Amat-Mamu (daughter of Sin-ilum)

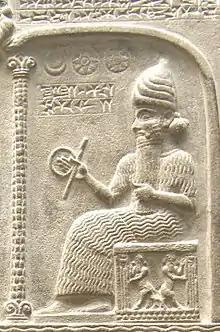
A depiction of Shamash

Amat-Mamu was a nadītu, a priestess to the god Shamash. She was the daughter of Sin-ilum (also transcribed as Sîn-ilum or Sin-ili). Sin-ilum was the son of Sin-tajjār, who in turn was the son of Akšāja. Amat-Mamu had a cousin, an aunt, and a great aunt who were all nadītus as well. Nadītus were sometimes allowed to choose their own heirs, including potential heirs outside of their own families. Such an option was allowed to the nadītu Belessunu, daughter of Mannium, as part of the terms of her own adoption as the heir of her aunt Naramtum, and Belessunu adopted Amat-Mamu as her heir.